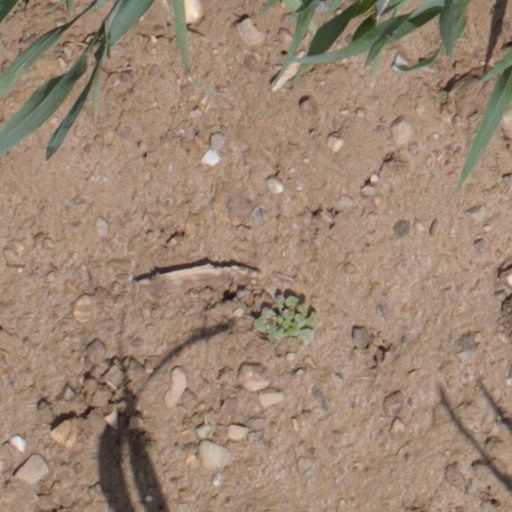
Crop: wheat